Lancashire

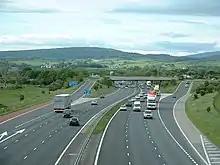
The M6 near Carnforth

The ceremonial county itself only has a minor administrative function, being the area to which the Lord Lieutenant of Lancashire is appointed; the shrieval county has the same boundaries and is the area to which the High Sheriff of Lancashire is appointed.